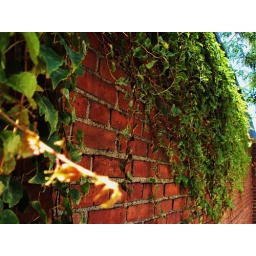
brick wall around the castle